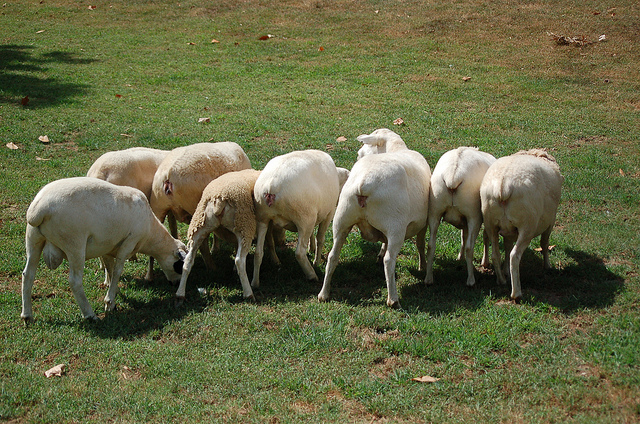
user: Given an image and a question. Answer the question in a short answer. Question: What is the name of a person who tends to these animals? Short Answer:
assistant: shepherd